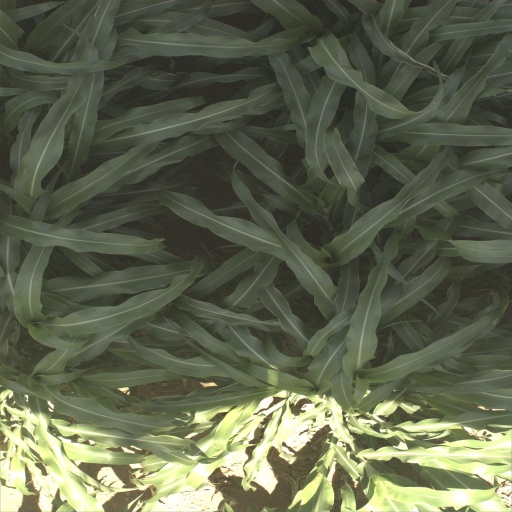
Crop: sorghum